Swimming pool sanitation

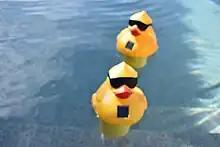
Popular Duck Chlorinator

Swimming pool sanitation is the process of ensuring healthy conditions in swimming pools. Proper sanitation is needed to maintain the visual clarity of water and to prevent the transmission of infectious waterborne diseases.